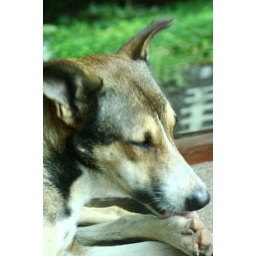
Just a cute dog I took a pic of in Costa Rica.